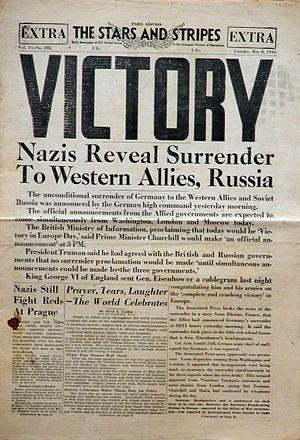
Stars and Stripes, fondé en 1861 durant la guerre de Sécession, est un quotidien publié pour les forces armées des États-Unis en service à l’étranger.